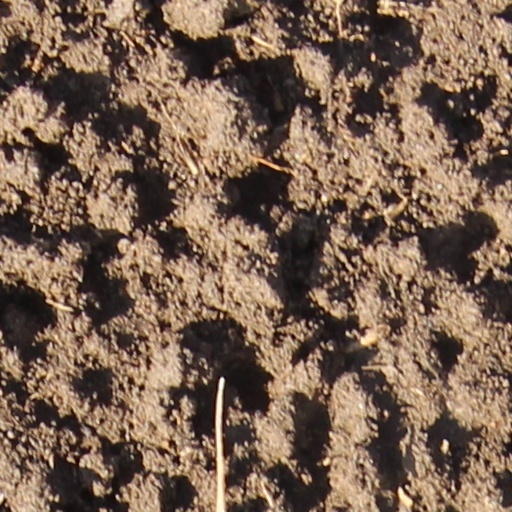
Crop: wheat